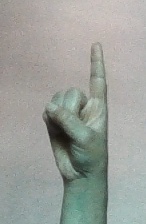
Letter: bb